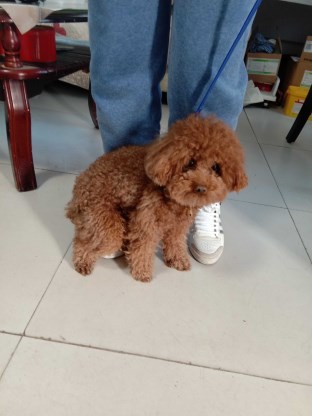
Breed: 7449-n000128-teddy